Samlesbury witches

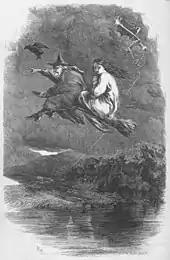
Illustration from William Harrison Ainsworth's novel "The Lancashire Witches", published in 1848. Flying was against the laws of nature, and so impossible according to the demonology of King James.

Potts devotes several pages to a fairly detailed criticism of the evidence presented in Grace Sowerbutts' statement, giving an insight into the discrepancies that existed during the early 17th century between the Protestant establishment's view of witchcraft and the beliefs of the common people, who may have been influenced by the more continental views of Catholic priests such as Christopher Southworth. Unlike their European counterparts, the English Protestant elite believed that witches kept familiars, or companion animals, and so it was not considered credible that the Samlesbury witches had none. Grace's story of the sabbat, too, was unfamiliar to the English at that time, although belief in such secret gatherings of witches was widespread in Europe. Most demonologists of the period, including King James, held that only God could perform miracles, and that he had not given the power to go against the laws of nature to those in league with the Devil. Hence Potts dismisses Sowerbutts' claim that Jennet Bierley transformed herself into a black dog with the comment "I would know by what means any Priest can maintaine this point of Evidence". He equally lightly dismisses Grace's account of the sabbat she claimed to have attended, where she met with "foure black things ... not like men in the face", with the comment that "The Seminarie [priest] mistakes the face for the feete: For Chattox [one of the Pendle witches] and all her fellow witches agree, the Devill is cloven-footed: but Fancie [Chattox's familiar] had a very good face, and was a proper man."